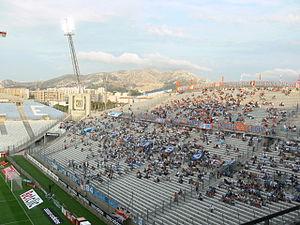
Virage sud du stade vélodrome de Marseille avant le match OM-Sochaux le 6 août 2011
Un vélodrome est une surface aménagée circulaire ou ovale pour l'entraînement et les compétitions de cyclisme sur piste.